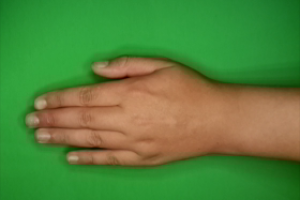
Label: paper